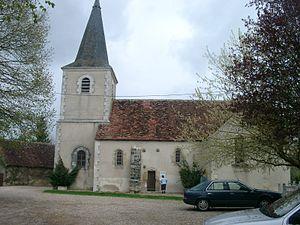
Eglise paroissiale Saint Didier datant du 15ème siècle, commune de Chéry -Cher-
Chéry est une commune française située dans le département du Cher en région Centre-Val de Loire.